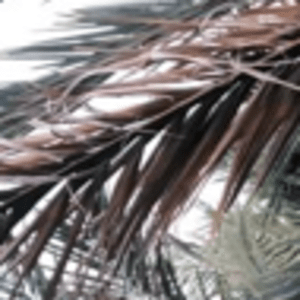
Label: Potassium Deficiency